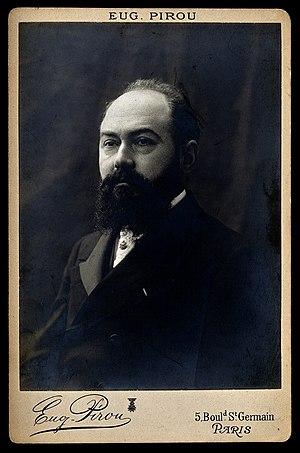
Pierre Janet est d'abord un philosophe puis un psychologue et enfin un médecin français. C'est une figure majeure de la psychologie française du XIXᵉ siècle. Il crée le terme de subconscient. Son modèle de l'inconscient attribue un rôle déterminant au traumatisme psychique dans l'amnésie et la dissociation des souvenirs. Il connaît dans les années 2000 un succès important chez les spécialistes américains du stress post-traumatique.